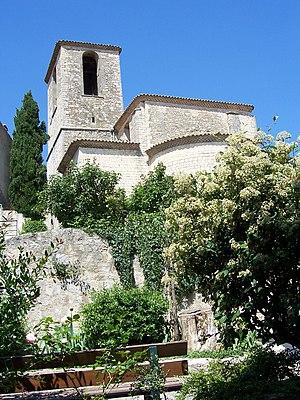
Beaumont-de-Pertuis est une commune française, située respectivement dans le canton de Pertuis, l'arrondissement d'Apt, le département de Vaucluse en région Provence-Alpes-Côte d'Azur. Ses habitants sont appelés les Beaumontais.